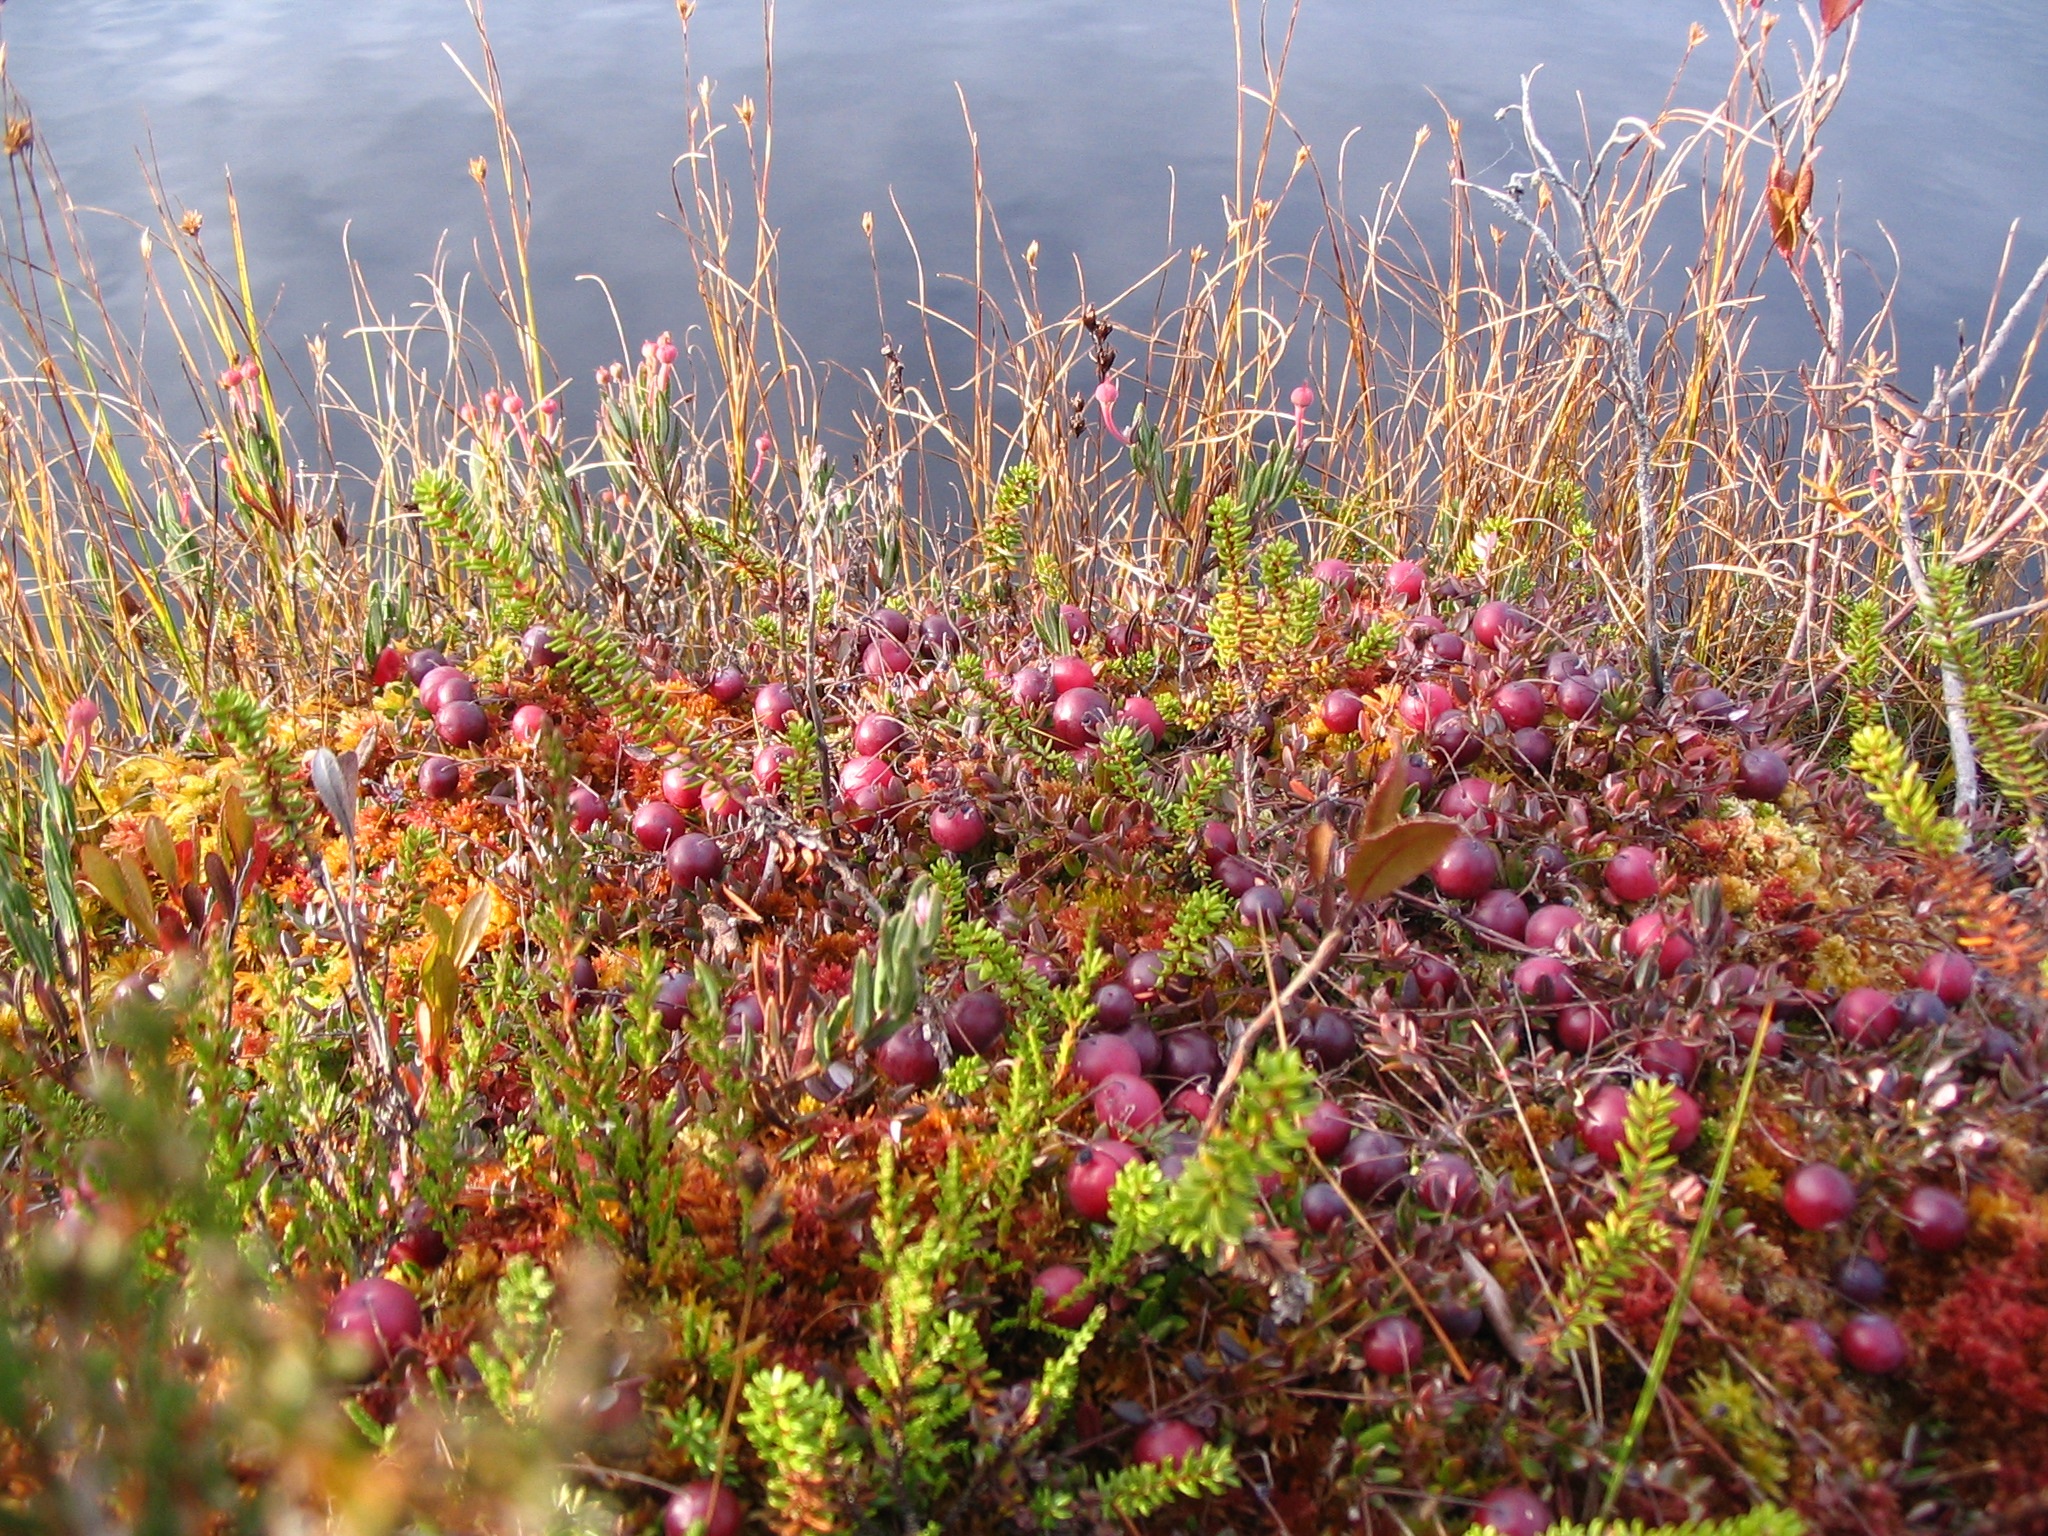
grass, blossom, plant, meadow, prairie, sunlight, leaf, flower, autumn, flora, season, wildflower, cranberry, vegetation, shrub, shrubs, bushes, bog, habitat, flowering plant, natural environment, land plant